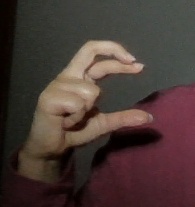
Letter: thal